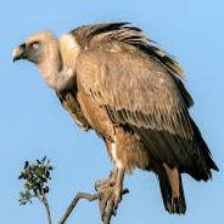
Species: INDIAN VULTURE
Scientific name: GYPS INDICUS
ImageNet parent category: vulture